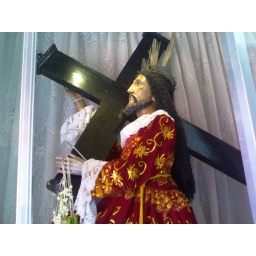
an old image of the black nazarene placed at the left side of the wall upon entering the church